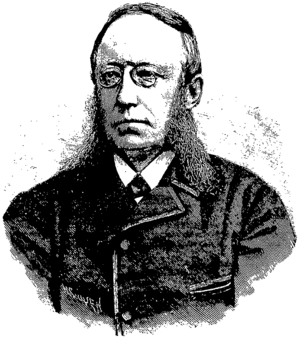
Depuis 1814, le gouvernement de Norvège a été dirigé par :